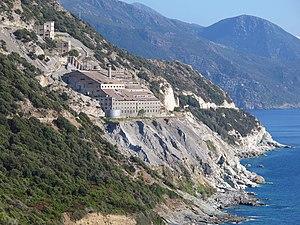
L'ancienne usine d'amiante de Canari (Corse) le 8 août 2019.
La mine de Canari, carrière de Canari ou usine de Canari est une mine à ciel ouvert d'amiante située en Corse.